Sky position (RA, Dec in degrees): 8.101, 0.7027
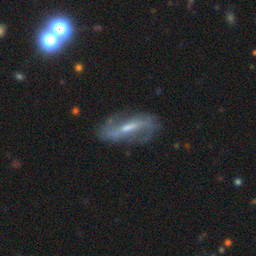
Galaxy morphology: Barred Spiral Galaxies